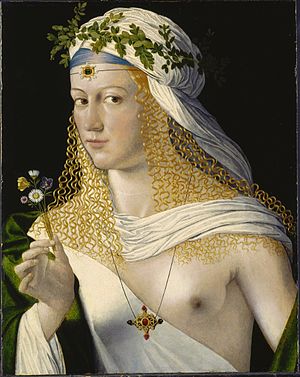
Lucrezia Borgia
Lucrezia Borgia, hertuginde af Ferrara, var uægte barn af den spanske kardinal Rodrigo Borgia, som i 1492 blev valgt som Pave Alexander 6. Hendes bror var den kendte despot Cesare Borgia. Cesares politiske praksis var inspirationen til Niccolò Machiavellis bog om renæssancens regeringsmetoder: Fyrsten.